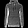
Label: Pullover